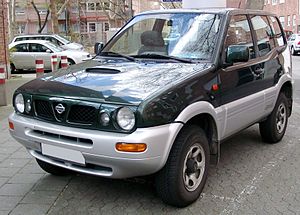
Nissan Terrano / Historie / Terrano II (R20, 1993−2007)
Nissan Terrano var en for første gang i 1986 af Nissan præsenteret offroader. I 2004 indstilledes salget af bilen i Europa, men fortsatte dog i asiatiske lande. I USA hed modellen Nissan Pathfinder ligesom efterfølgeren.